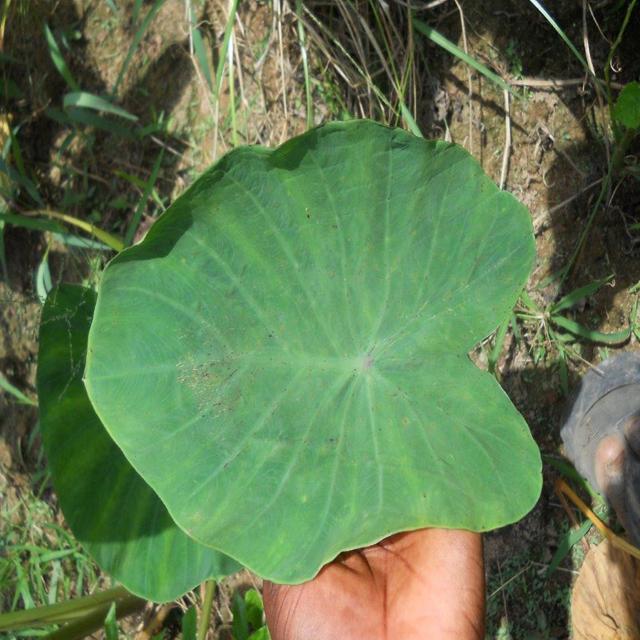
Label: Healthy